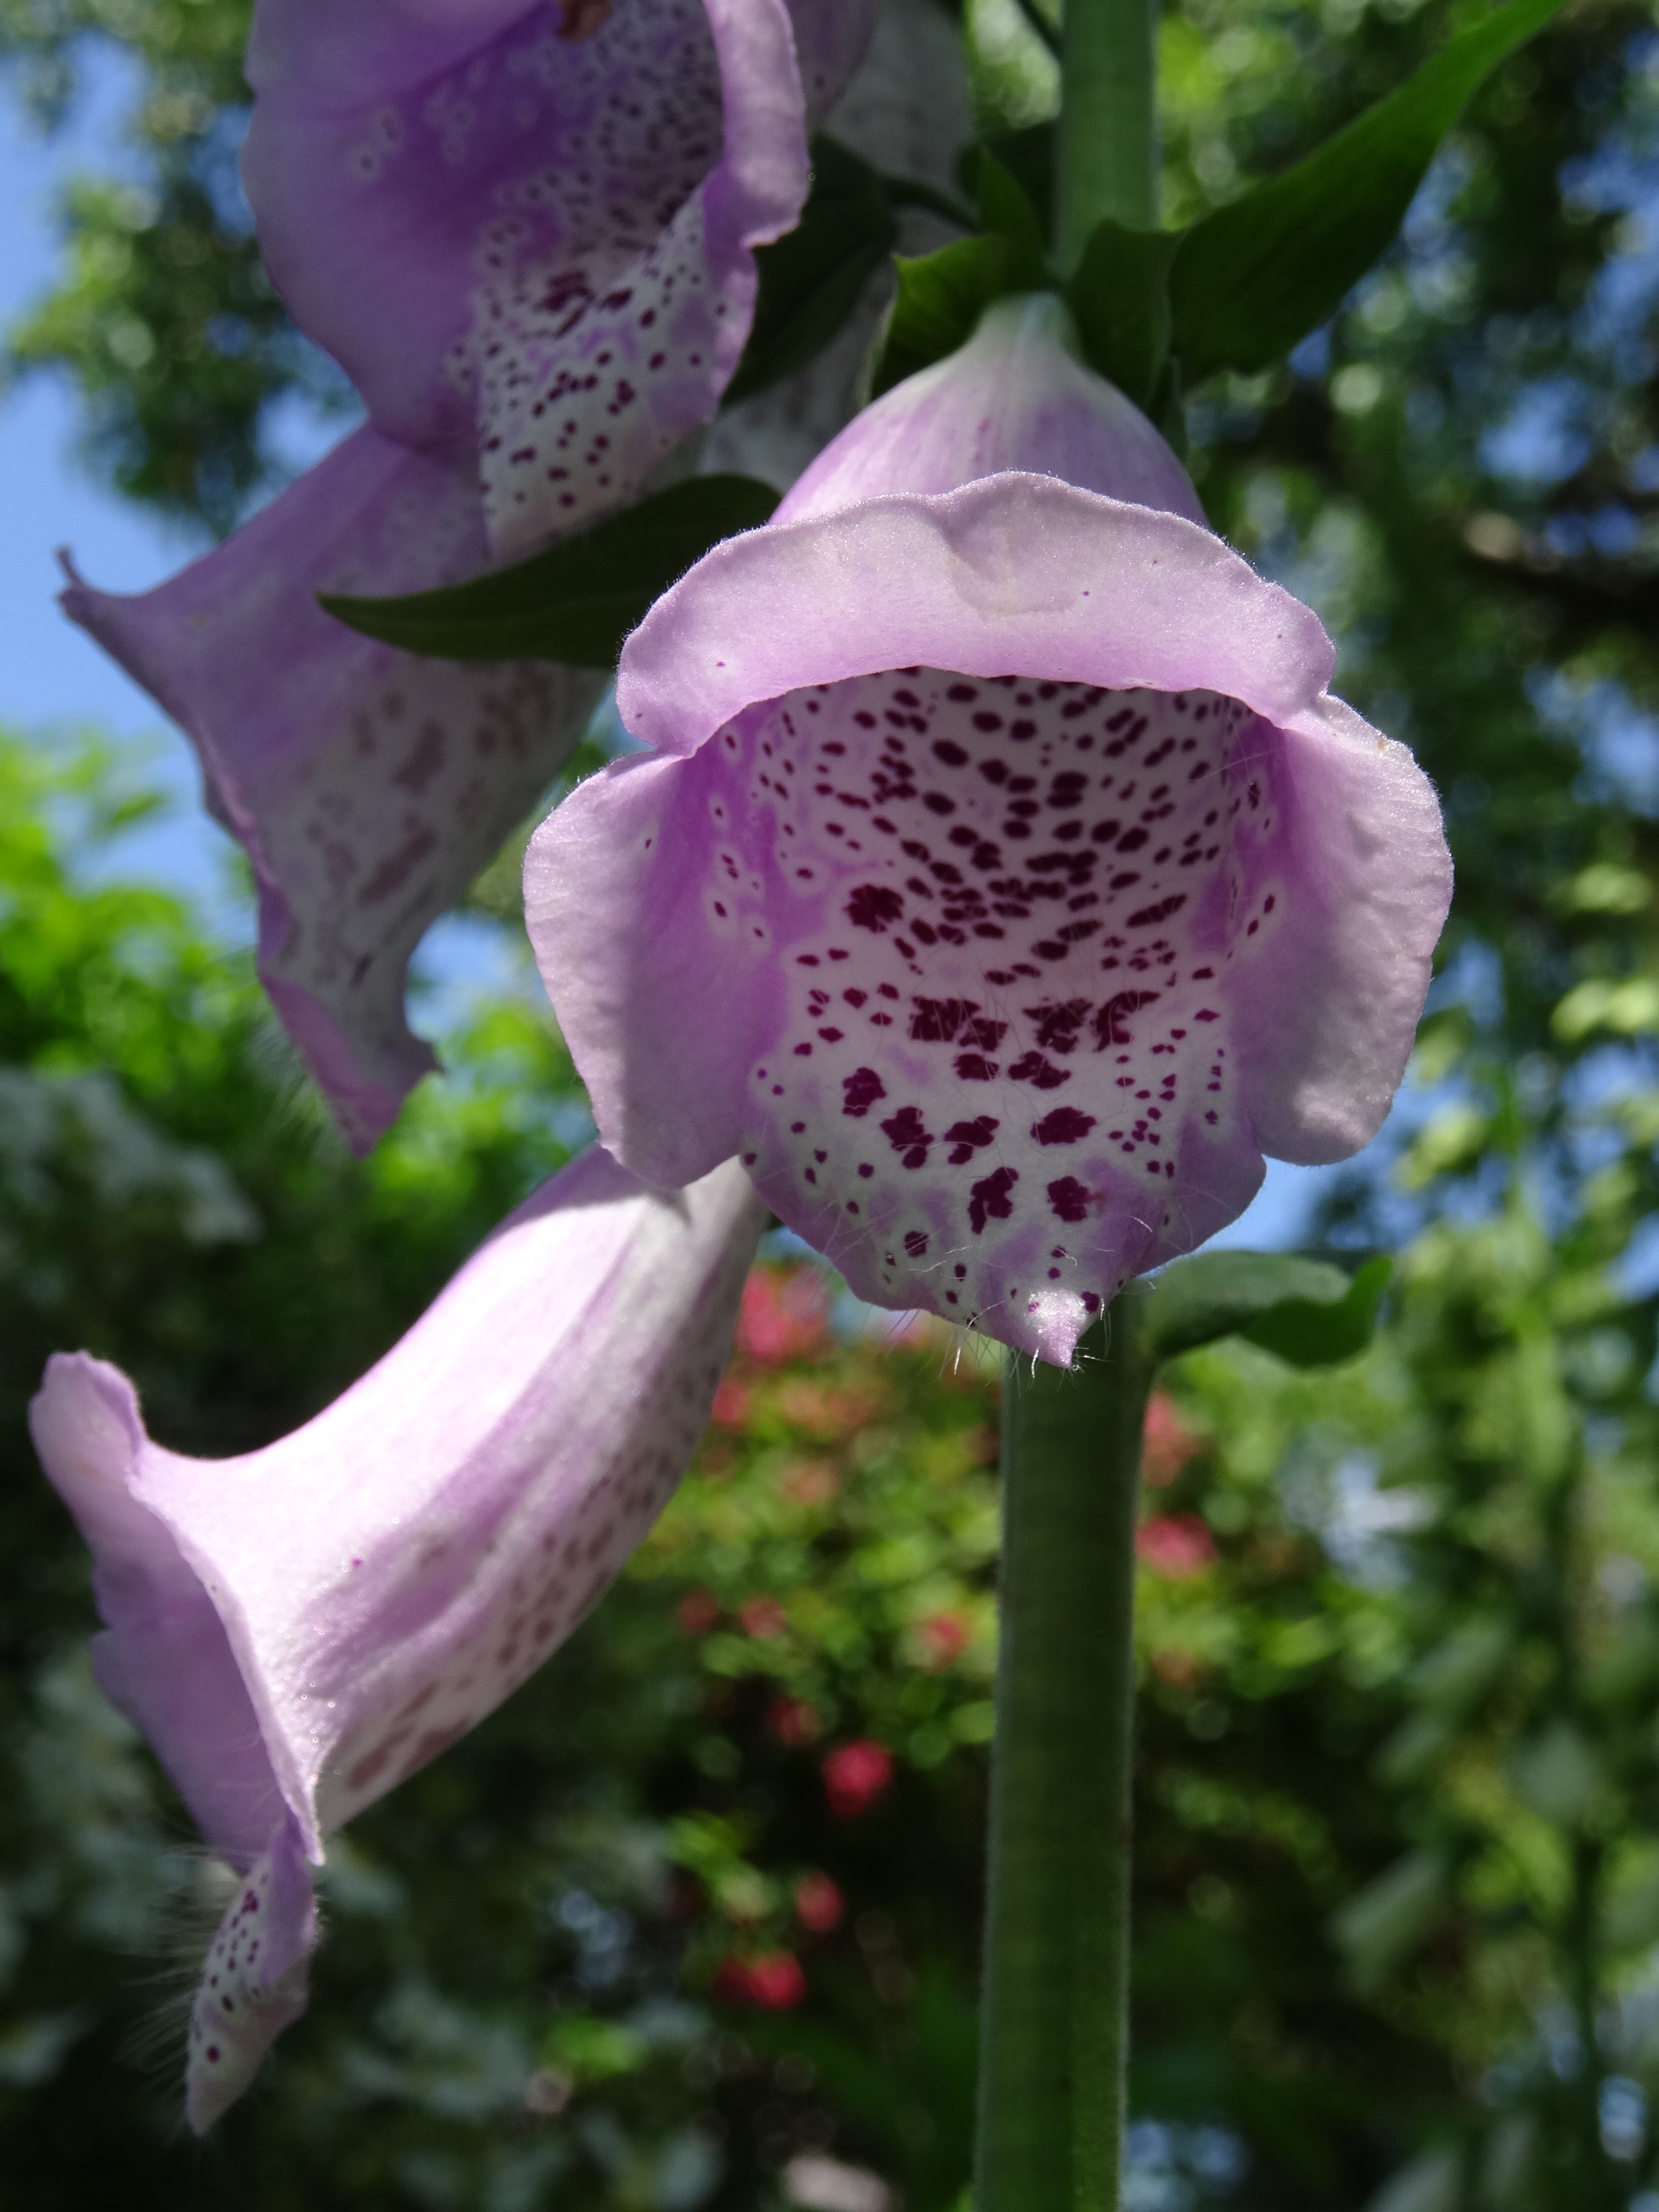
blossom, plant, flower, petal, bell, botany, garden, flora, wildflower, toxic, digitalis, thimble, macro photography, flowering plant, plant stem, land plant